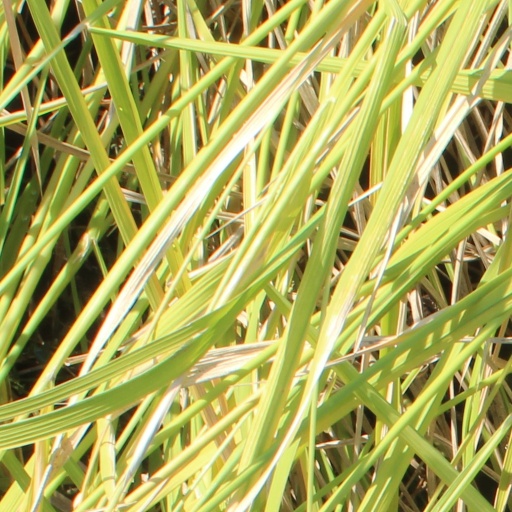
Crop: rice